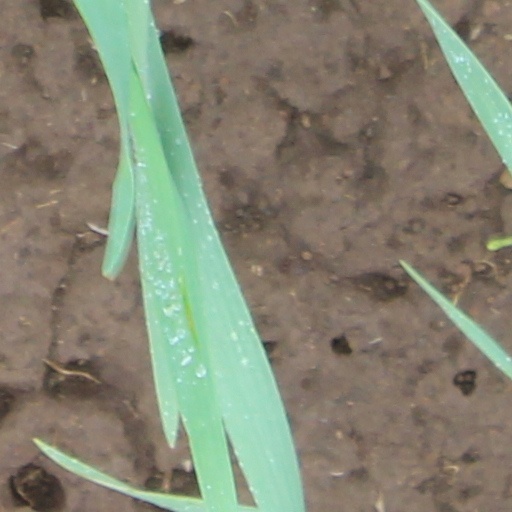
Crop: wheat